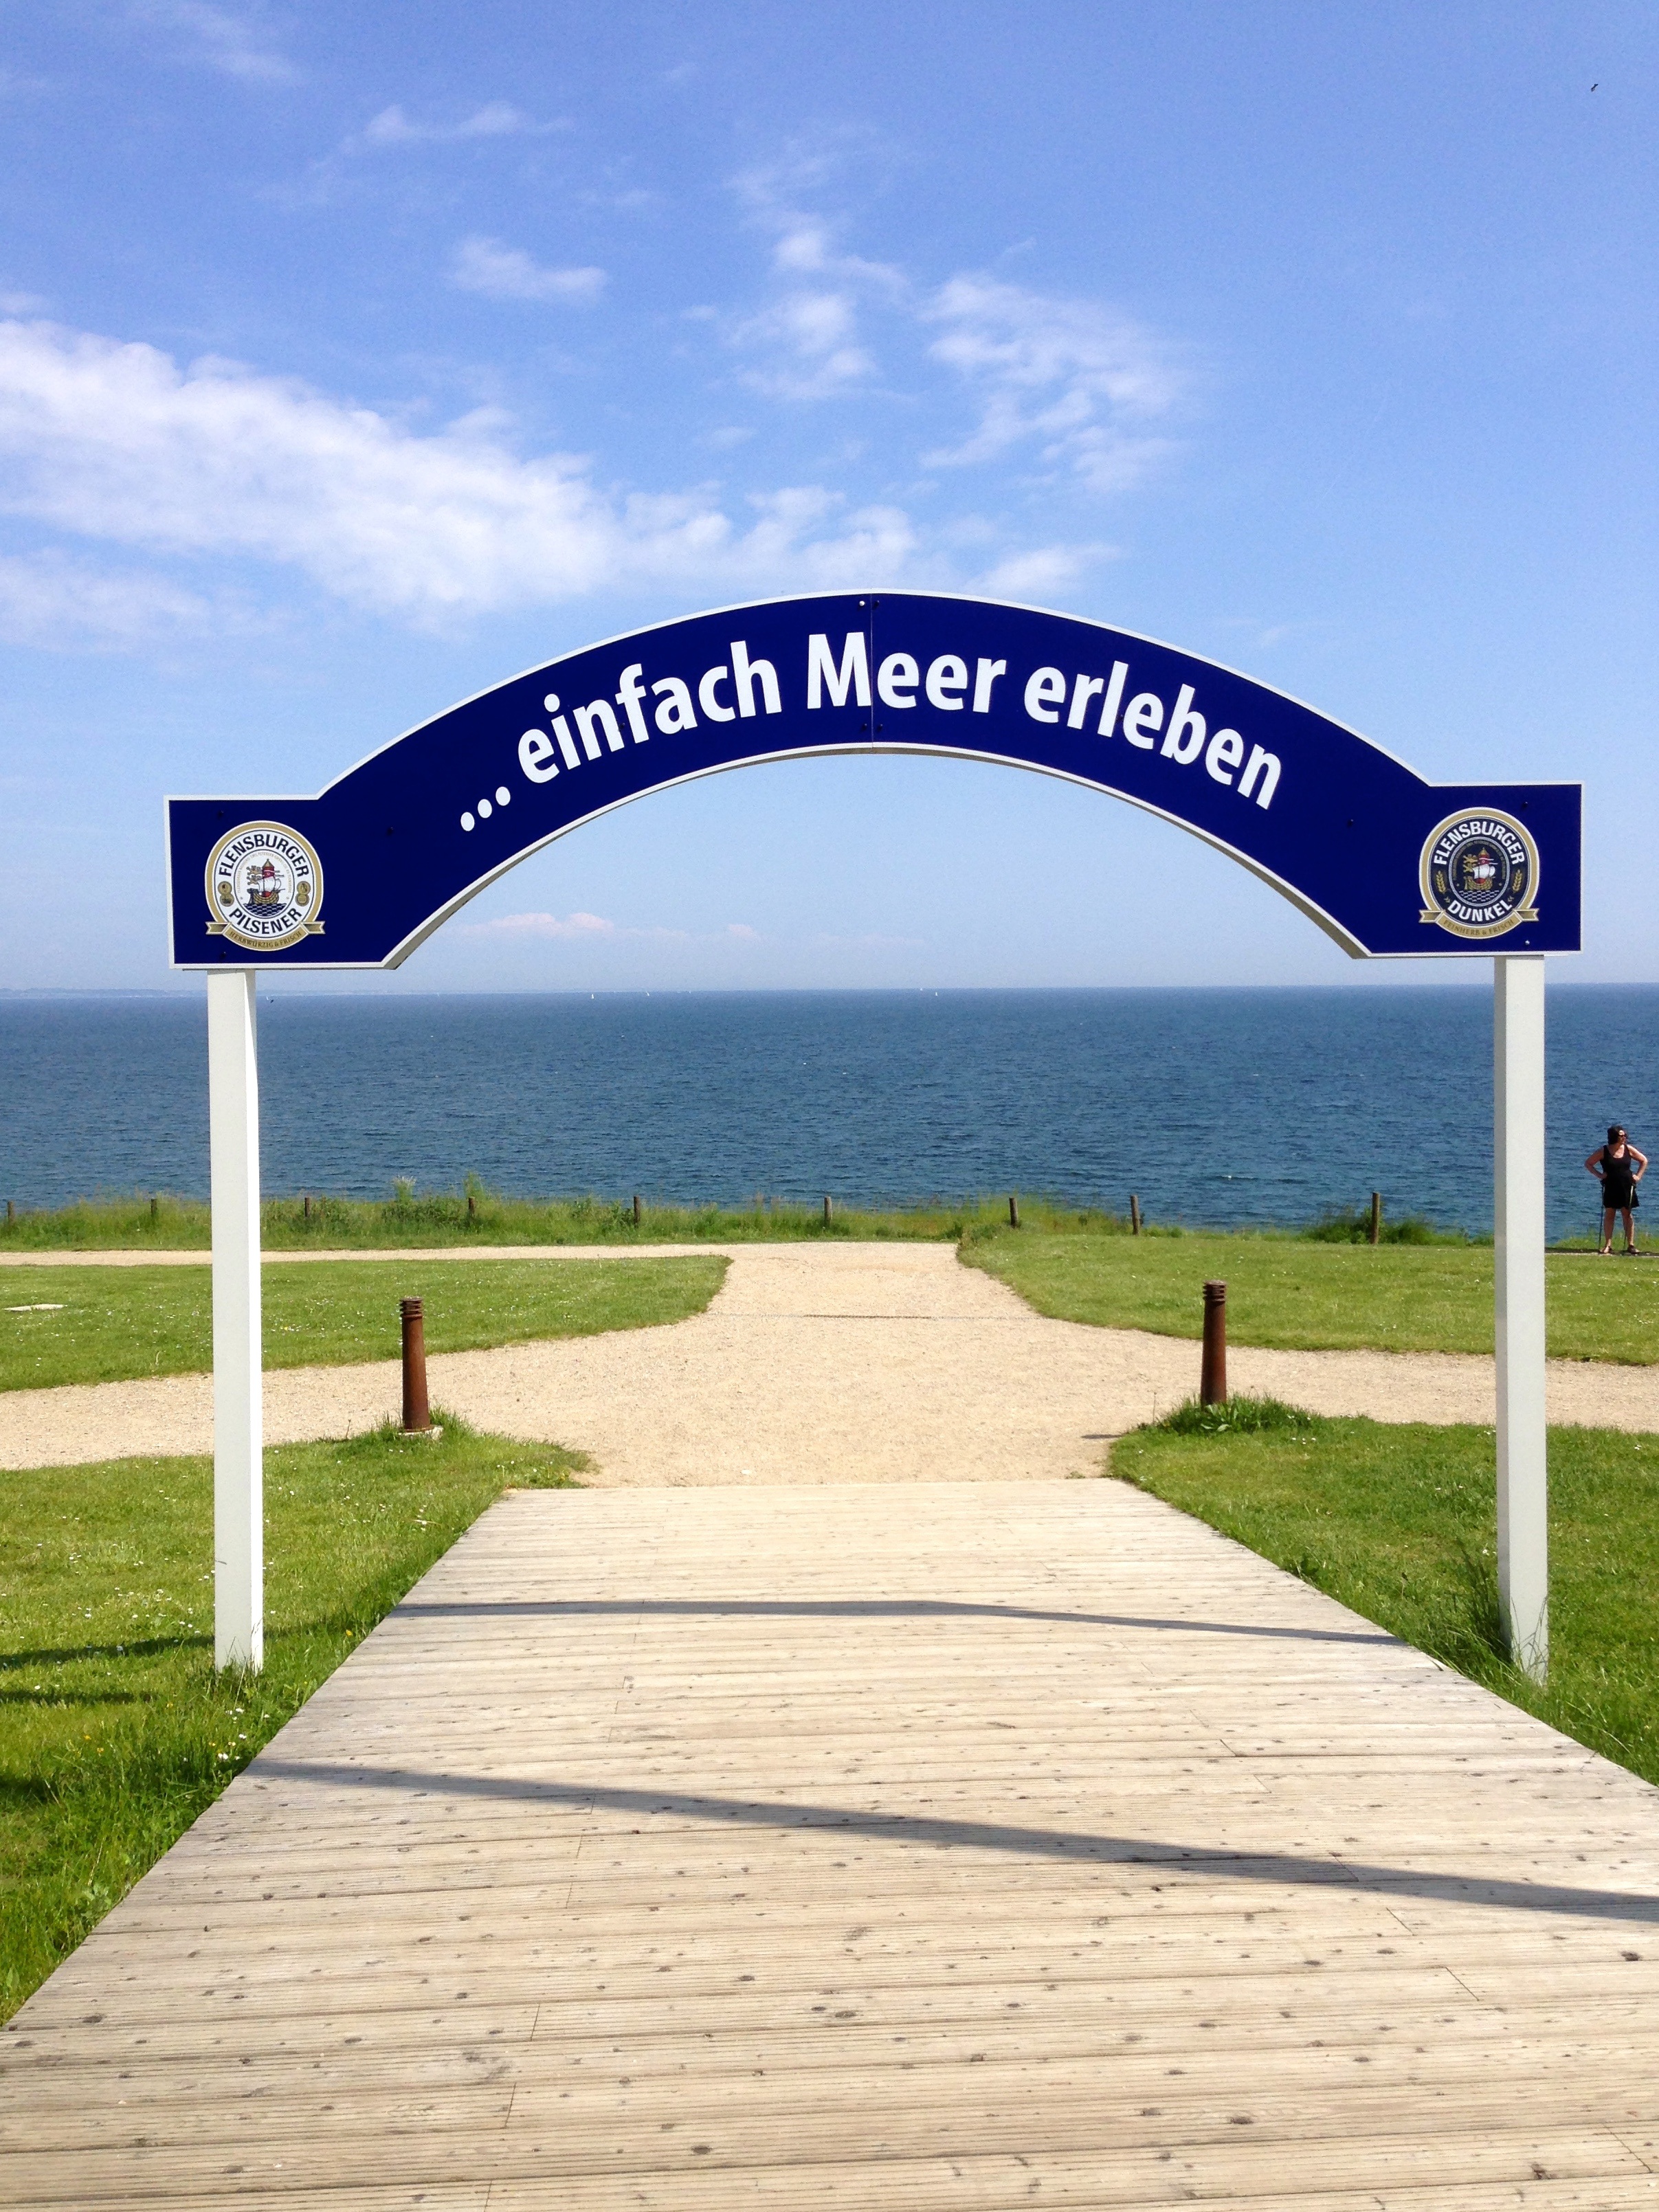
sea, coast, water, structure, bridge, walkway, sign, arch, signage, shield, portal, slogan, baltic sea, traffic sign, travem nde